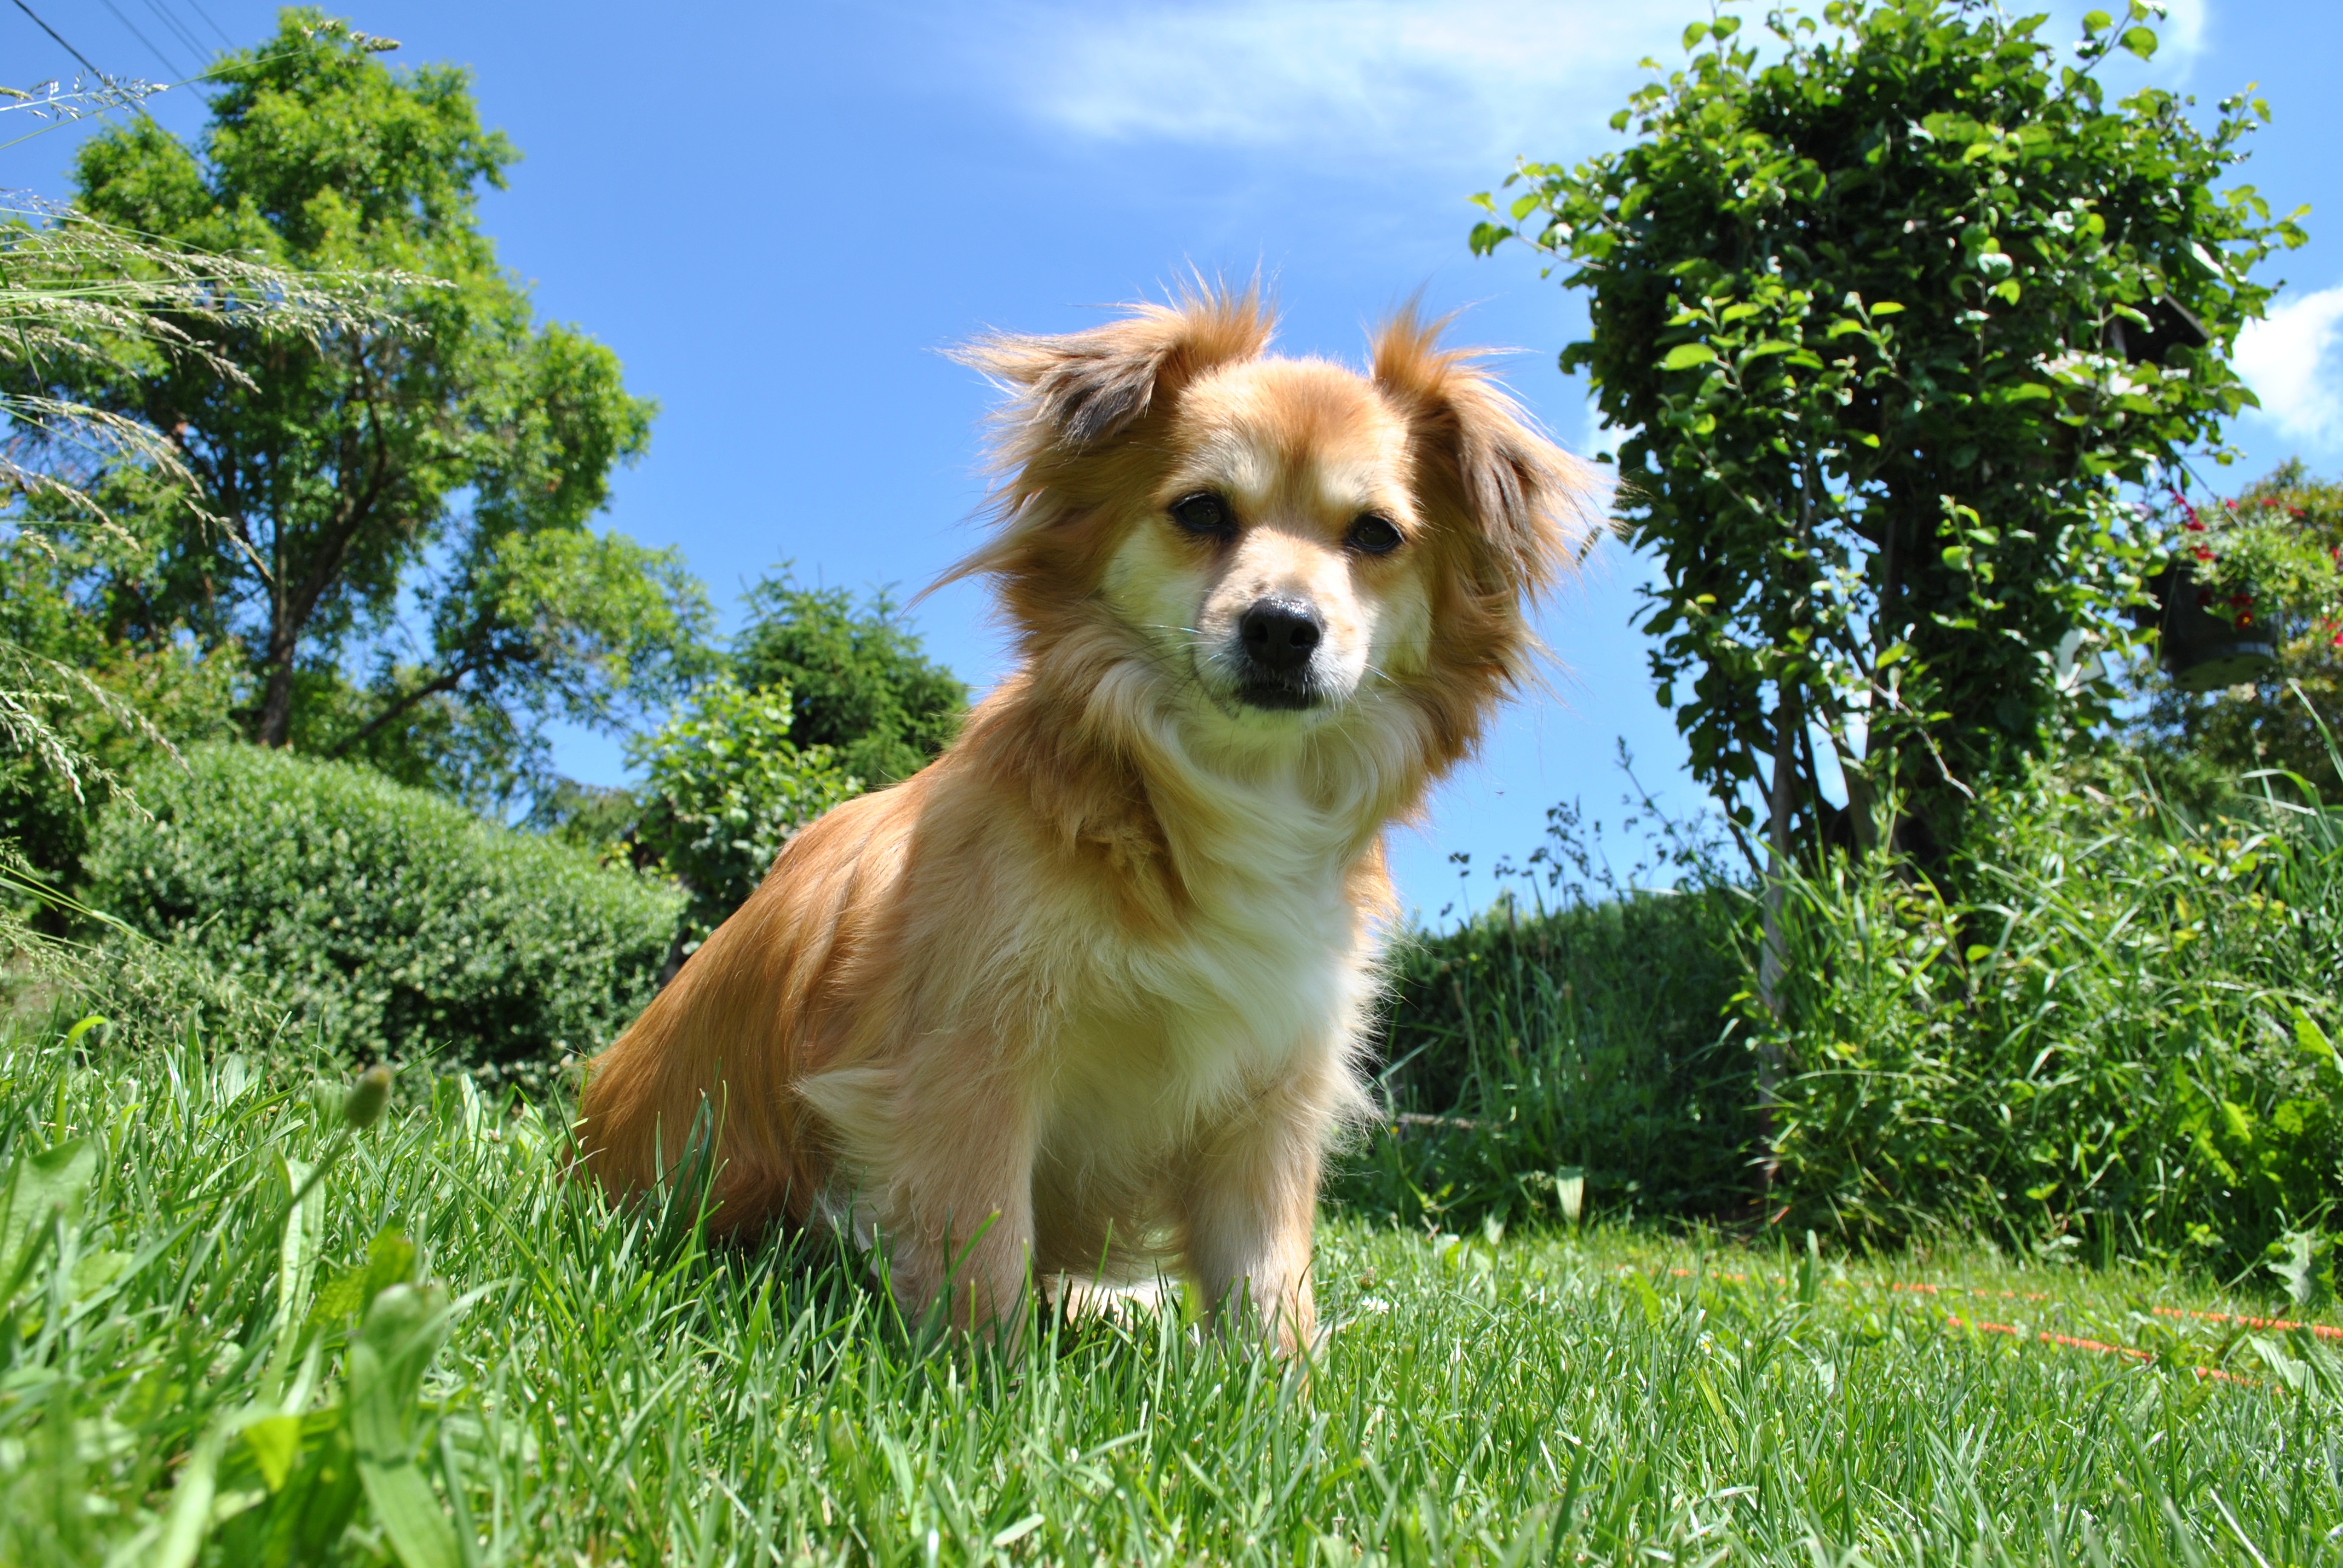
grass, sweet, dog, cute, mammal, garden, spaniel, vertebrate, curious, dog breed, doggy, dog like mammal, dog breed group, kooikerhondje, tibetan spaniel, phalene